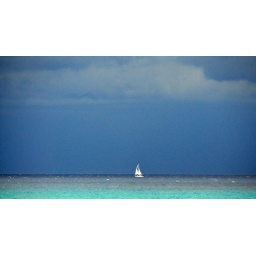
Lone yacht under clouds on the blue Ionian Sea.